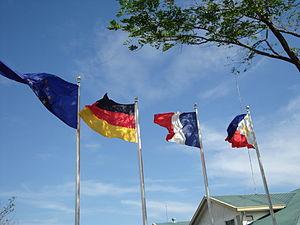
Quatre drapeaux hissés à l'école européenne international. Tagalog: Apat na bandilang nakabandera sa European International School.